Pennsylvania Railroad

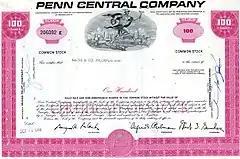
A Penn Central Company stock certificate in 1969

The controlling, non-institutional shareholders of the PRR during the early 1960s were Henry Stryker Taylor, who was a part of the Jacob Bunn business dynasty of Illinois, and Howard Butcher III, a principal in the Philadelphia brokerage house of Butcher & Sherrerd (later Butcher & Singer).